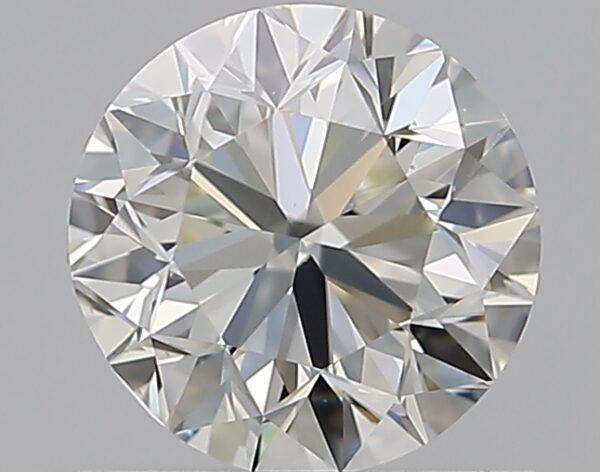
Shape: round
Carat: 0.9
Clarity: VS1
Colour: K
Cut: VG
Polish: EX
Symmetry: GD
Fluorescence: N
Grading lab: GIA
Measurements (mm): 5.94 x 6.01 x 3.89